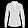
Label: Shirt